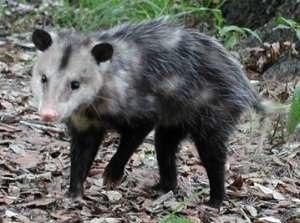
Ce genre de sarigue ou opossum comprend les espèces suivantes :